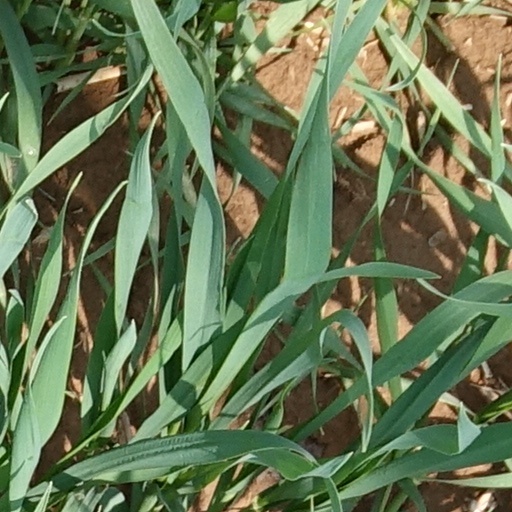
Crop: wheat